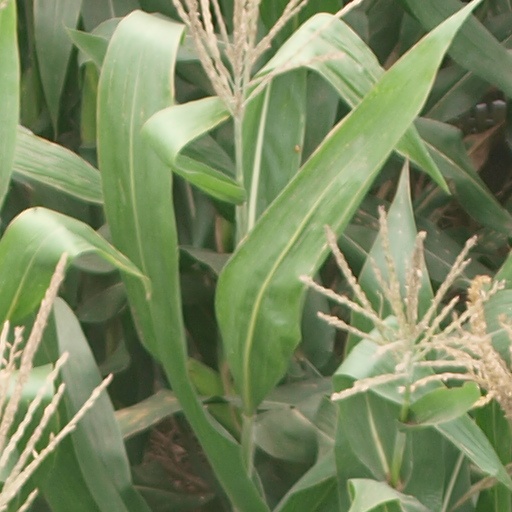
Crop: maize; corn